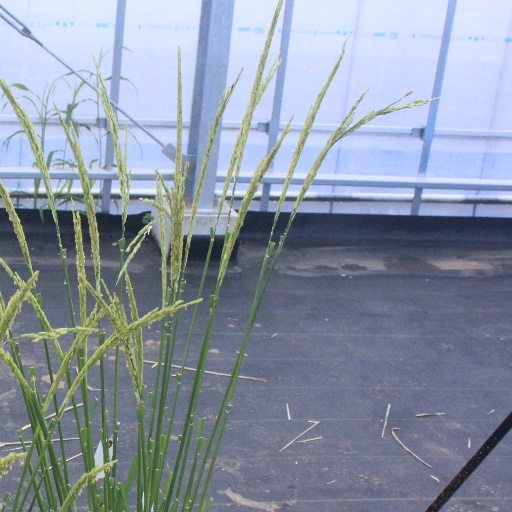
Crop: rice